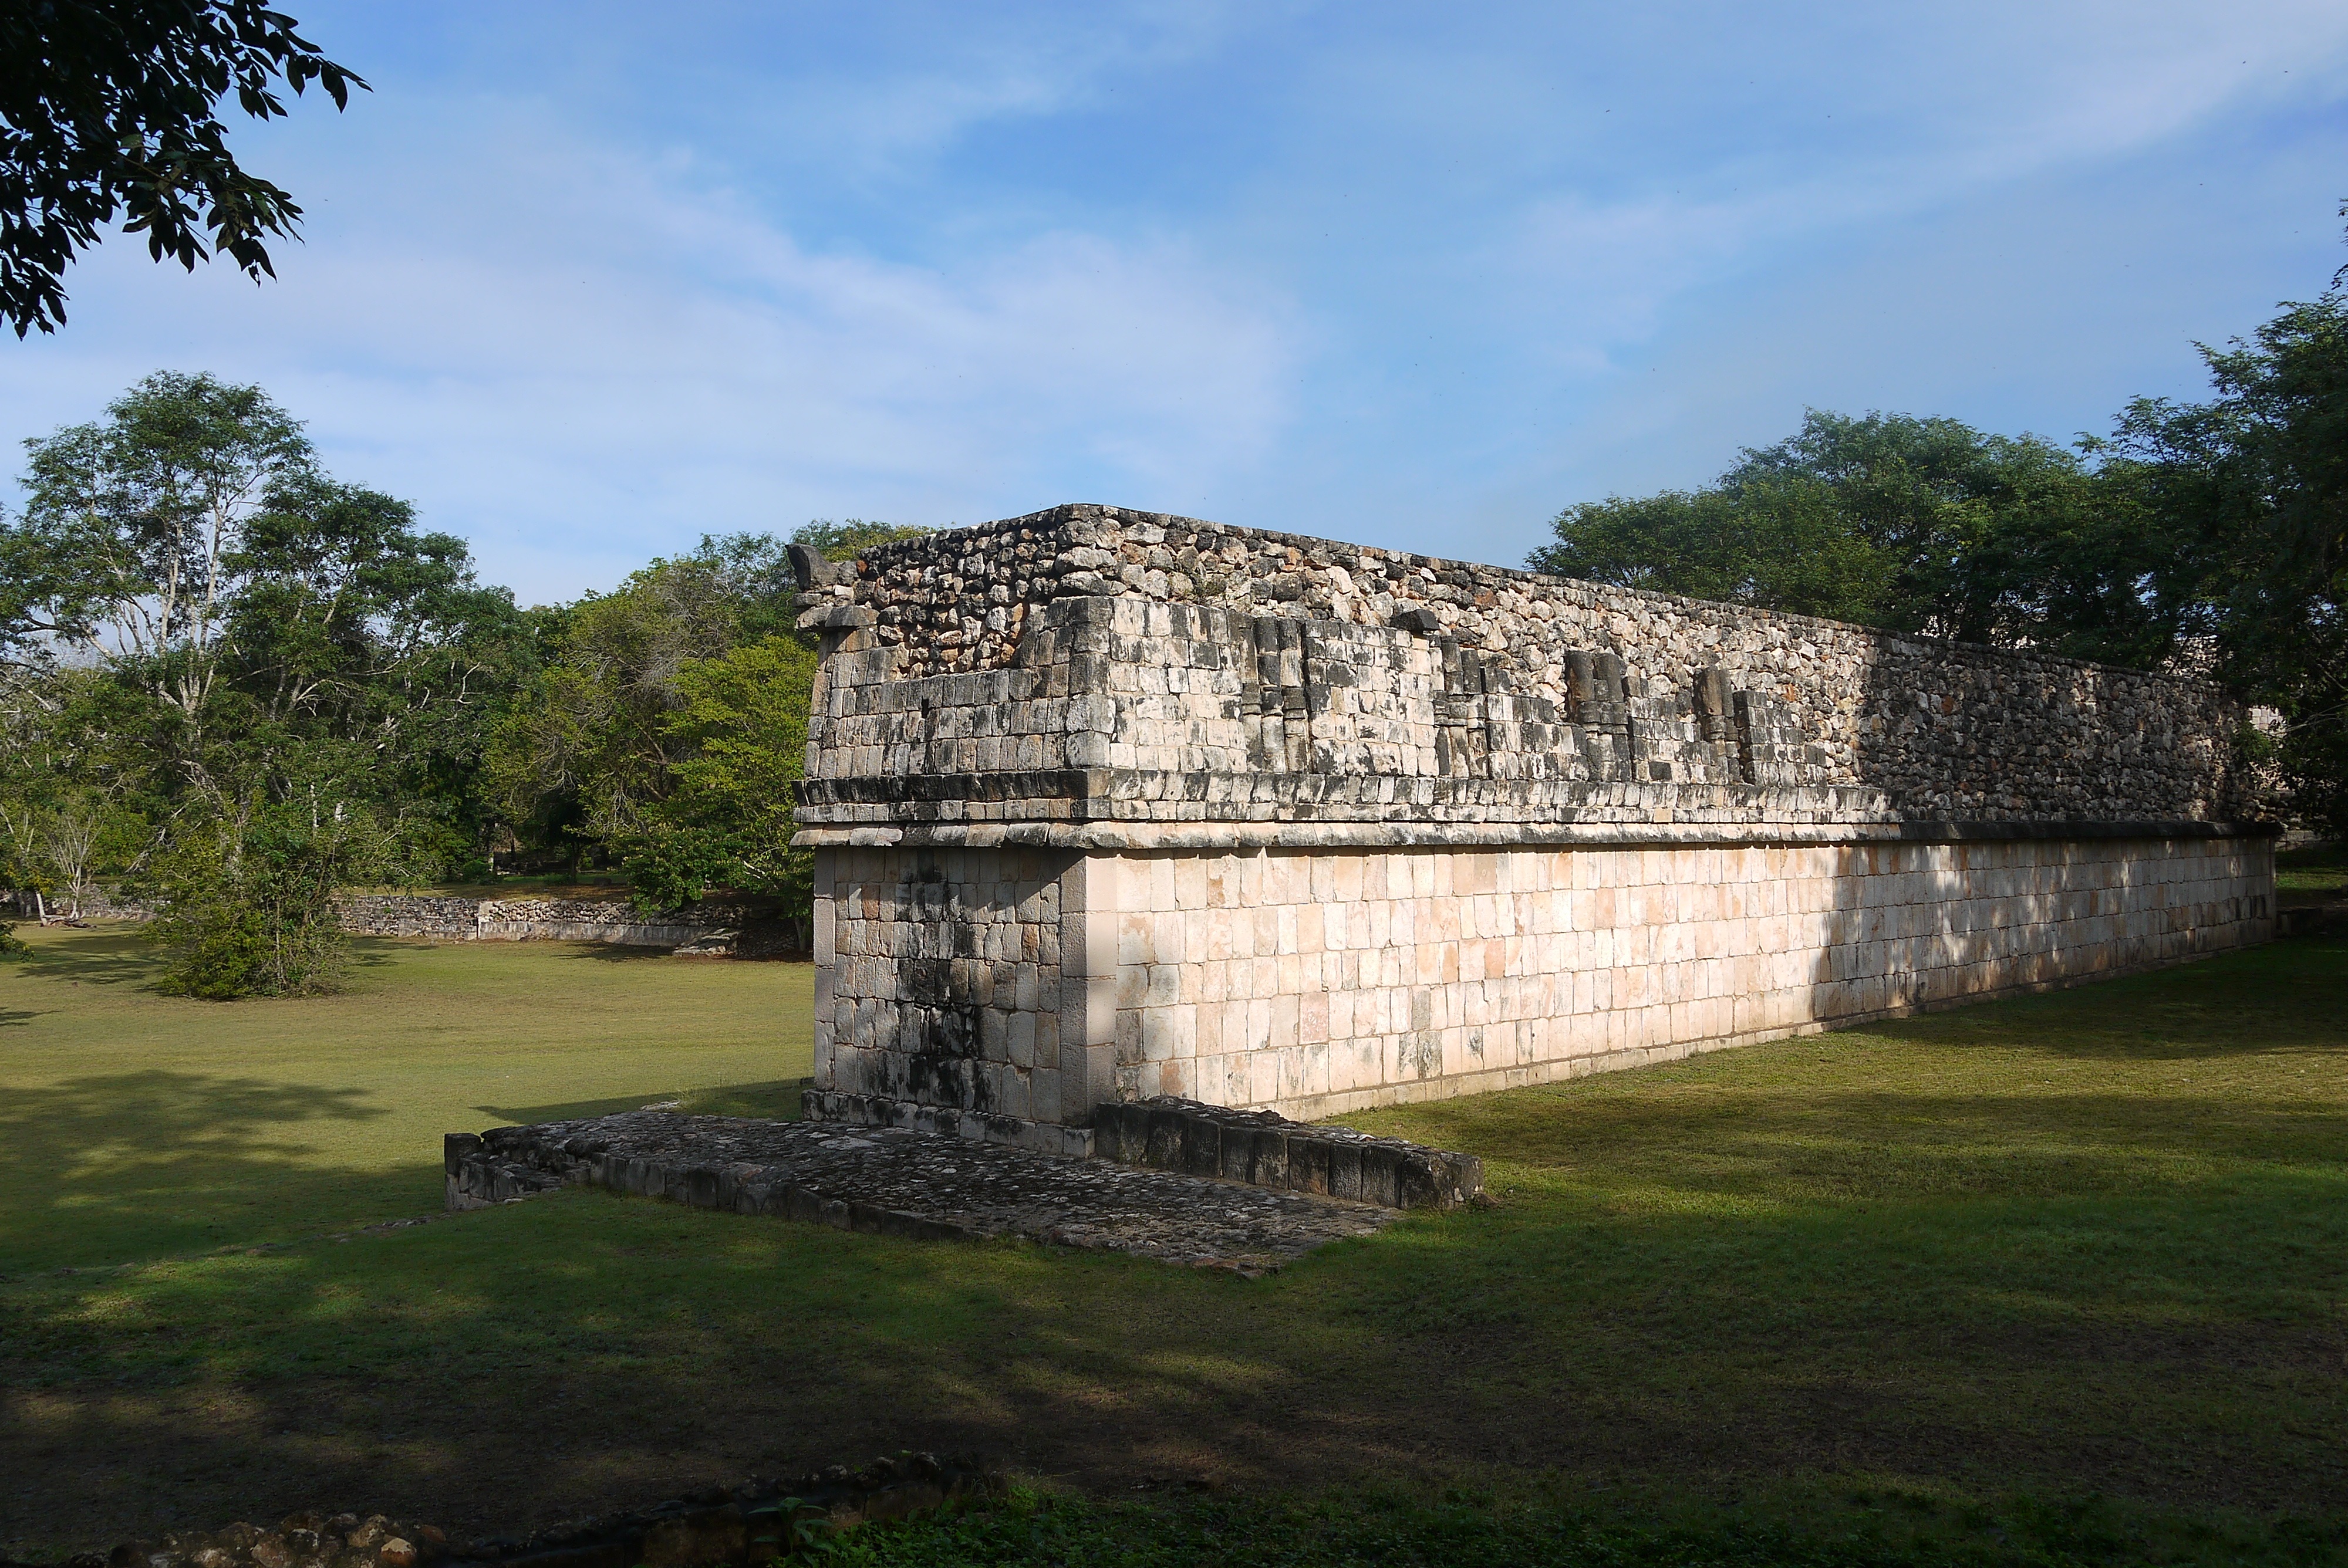
building, monument, fortification, mexico, ruins, estate, archaeological site, ancient history, maya civilization, uximal